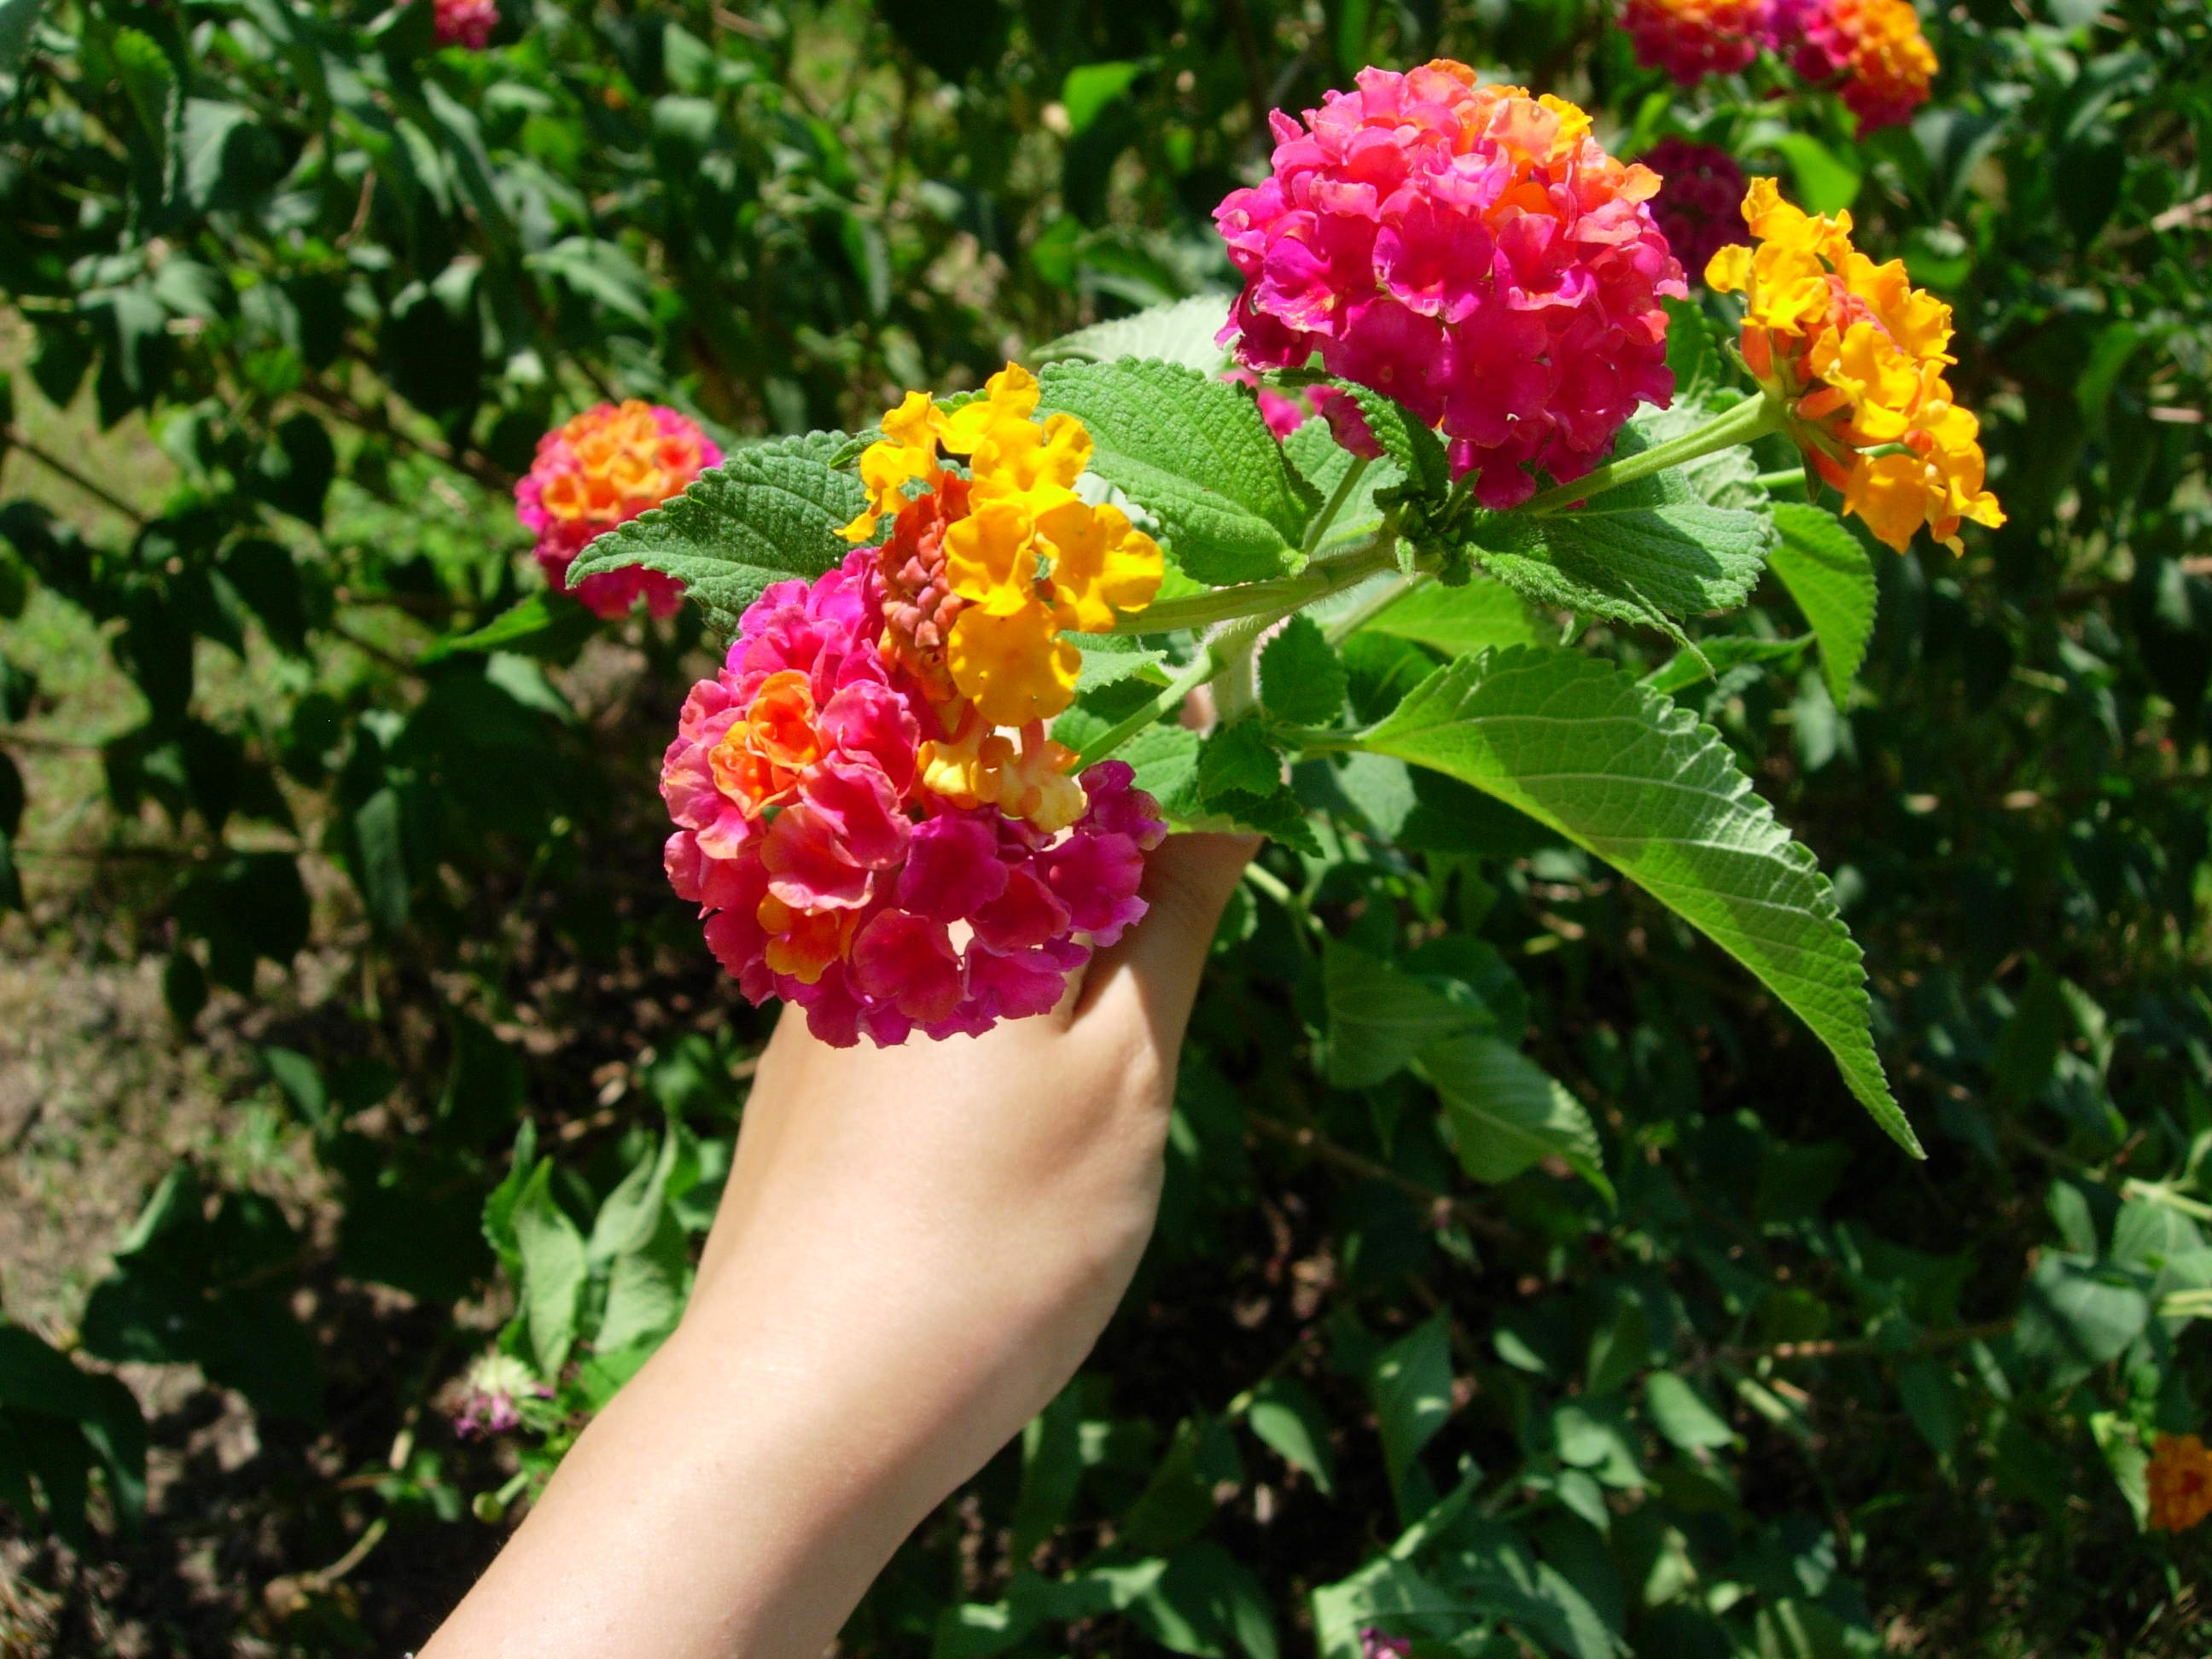
nature, plant, bunch, fruit, leaf, flower, summer, spring, produce, color, botany, garden, pink, flora, wildflower, flowers, shrub, el, flowering plant, lantana camara, annual plant, land plant